OV-chipkaart

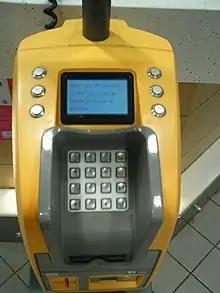
Yellow vending machines, found at supermarkets or tobacco shops, to be used to top up OV-chipkaart credit.

An anonymous OV-chipkaart must have a minimum credit balance of €4 for travel on most buses and all trams and metros and €20 for trains operated by NS in order to be able to "check in" at a ticket barrier or card reader at the beginning of the journey (which the system takes as a deposit during the journey). The appropriate journey price is calculated when checking out at the end of each journey. The card is transferable between persons, although only one person can use an anonymous OV-chipkaart at any one time.